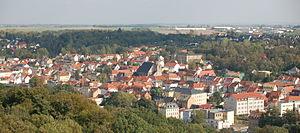
Schmölln est une ville allemande de l'est du land de Thuringe située dans l'arrondissement du Pays-d'Altenbourg. Elle fut au XIXᵉ siècle la capitale du bouton.